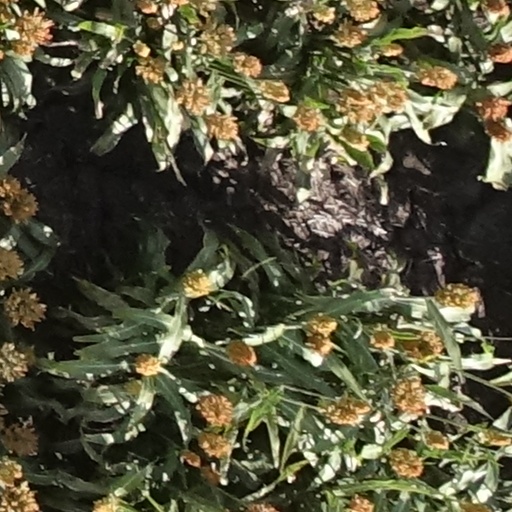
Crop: sorghum